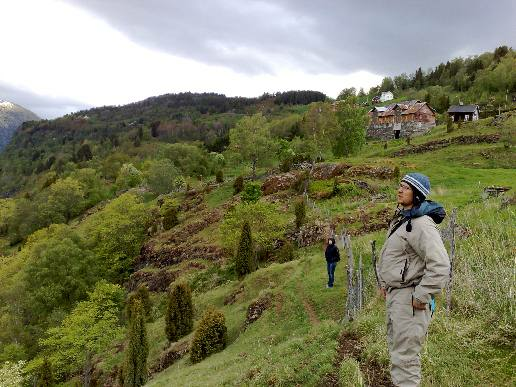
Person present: Yes